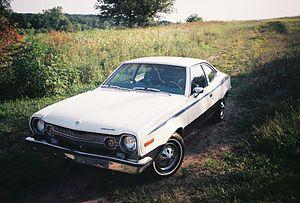
La AMC Hornet est un modèle d'automobile produit par American Motors Corporation de 1970 à 1977.